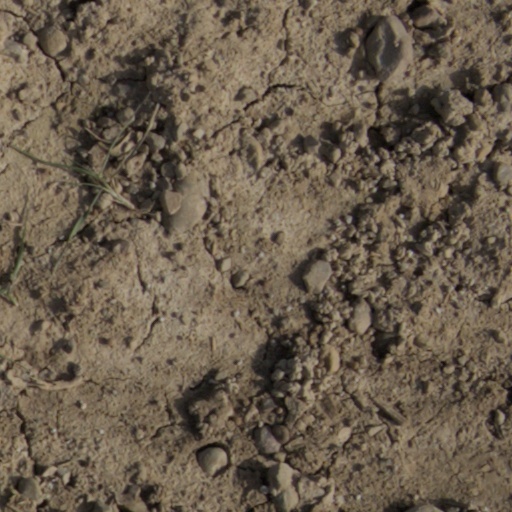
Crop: wheat